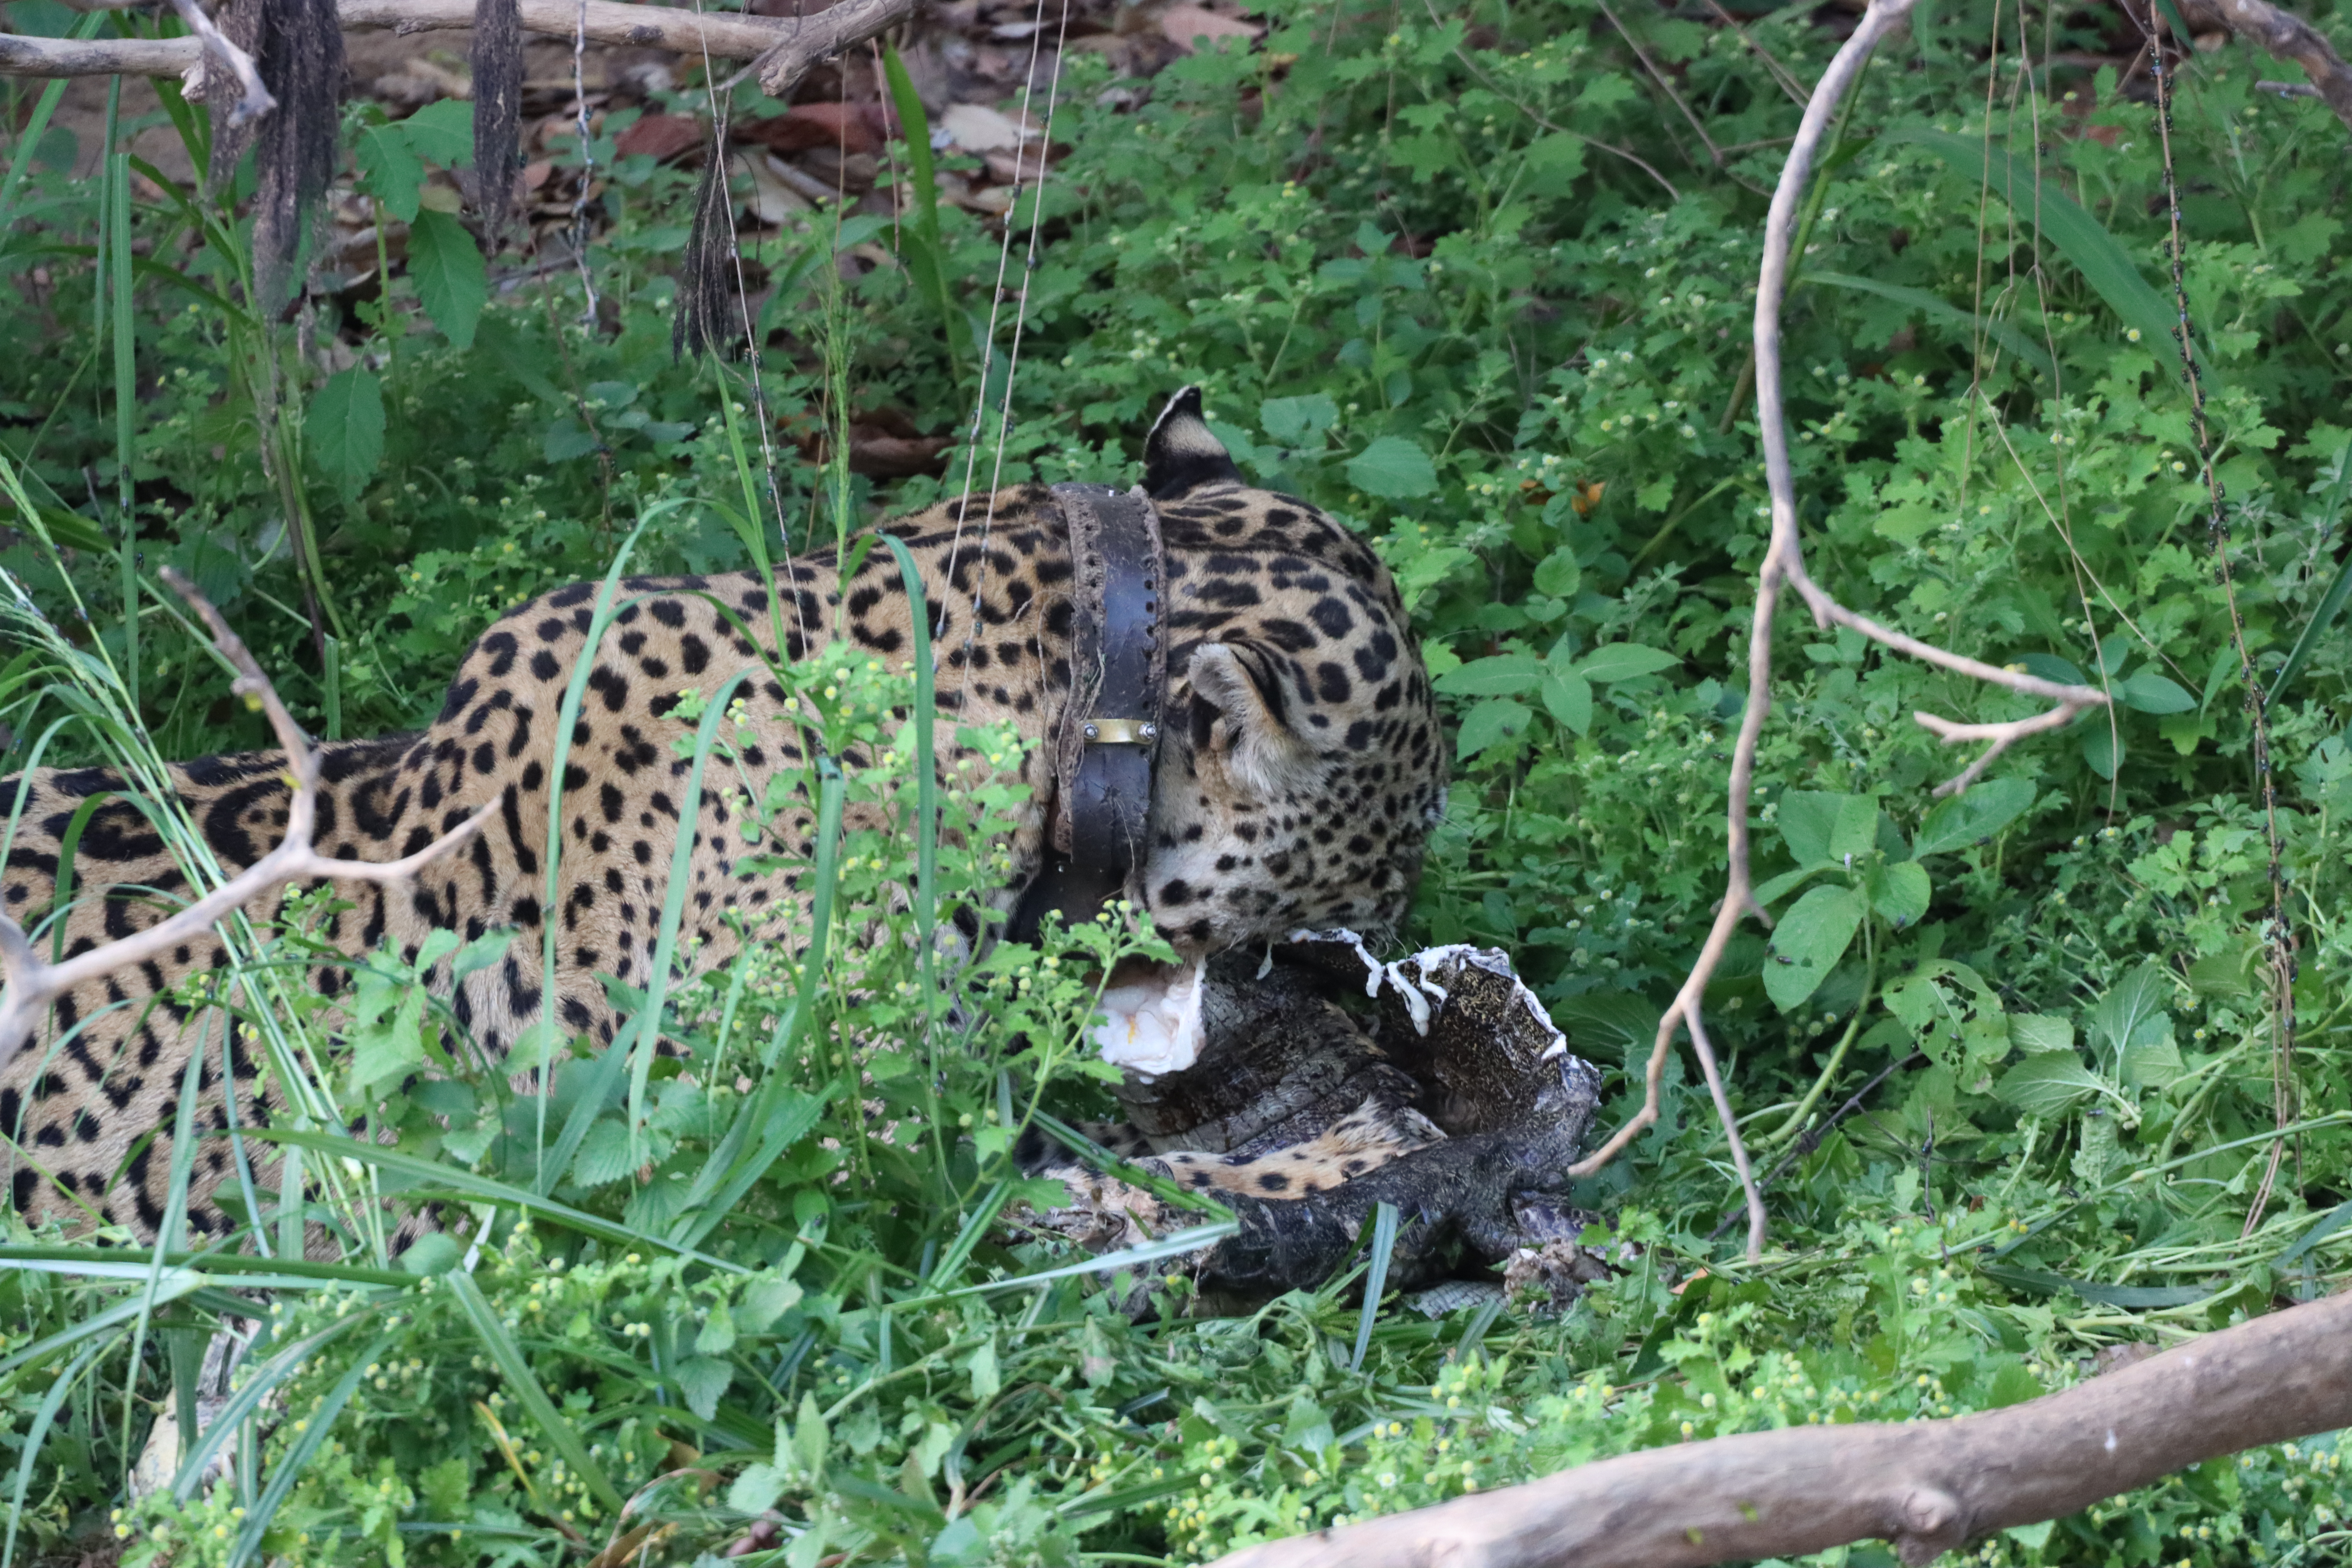
Jaguar: Ousado